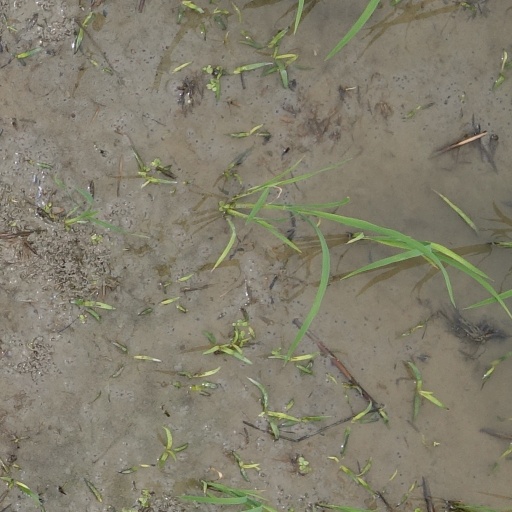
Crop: rice